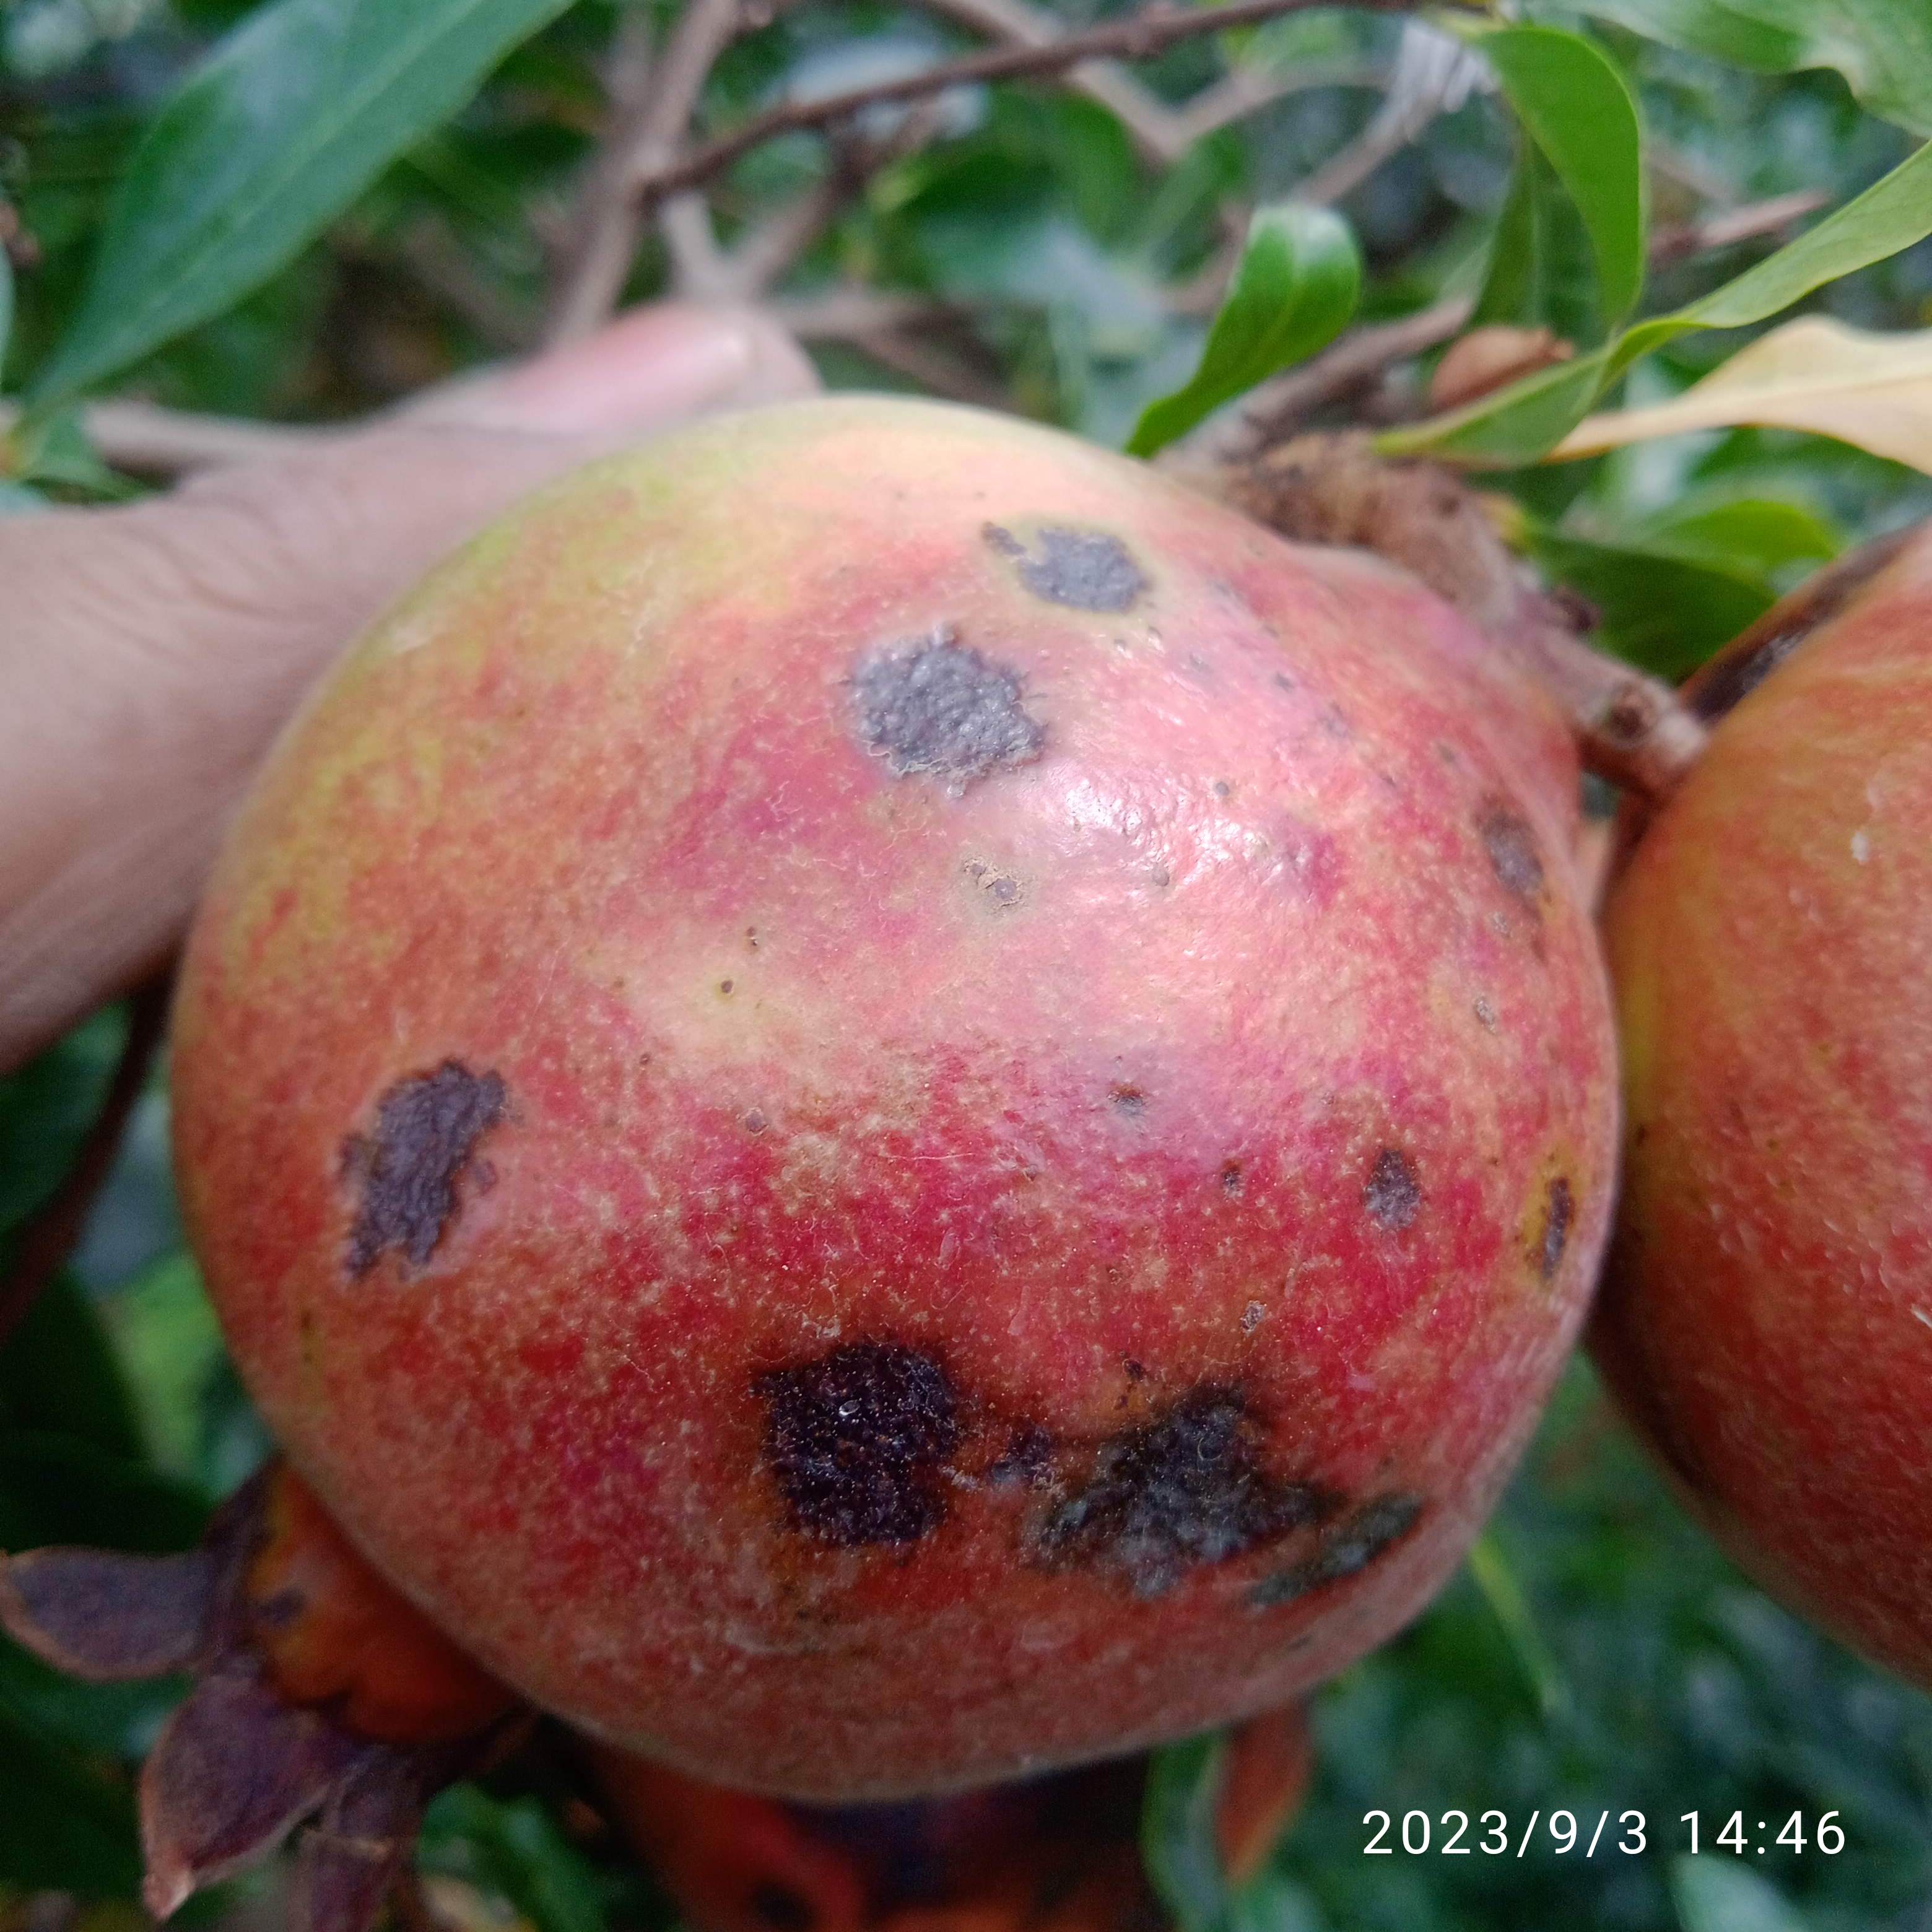
Label: Anthracnose